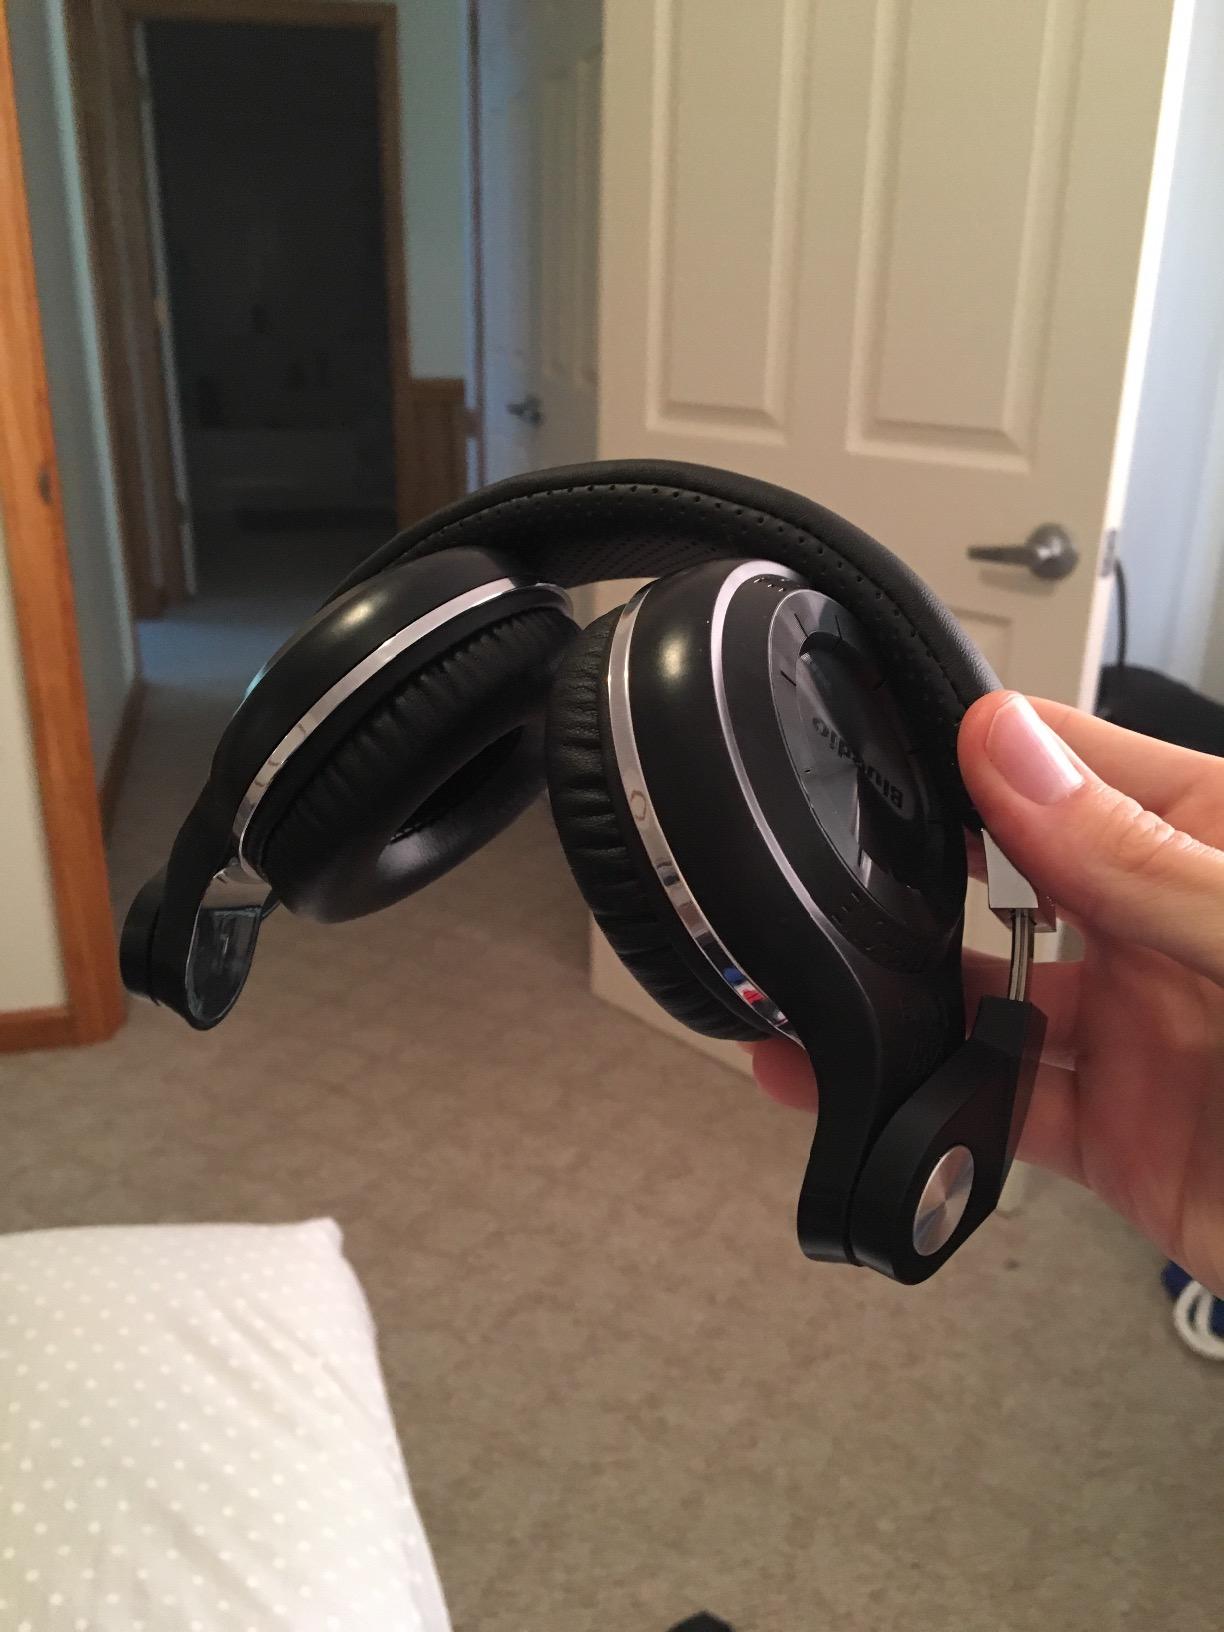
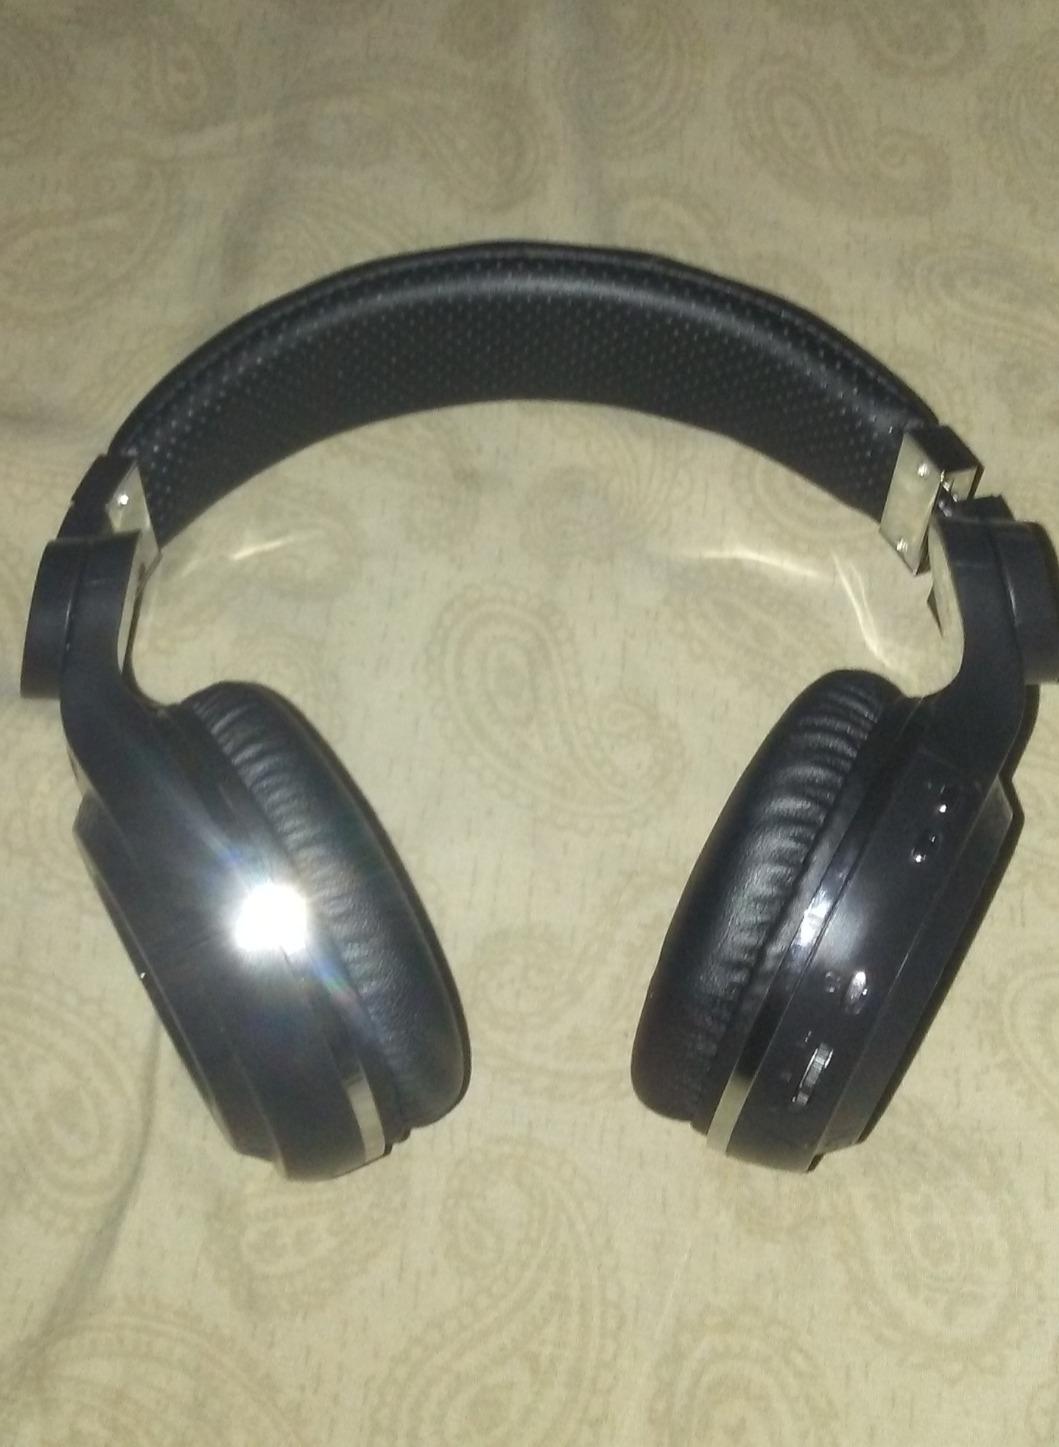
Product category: headphones
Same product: yes